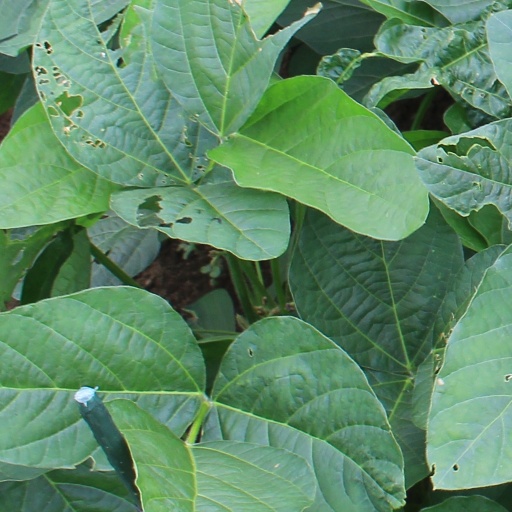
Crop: soybean